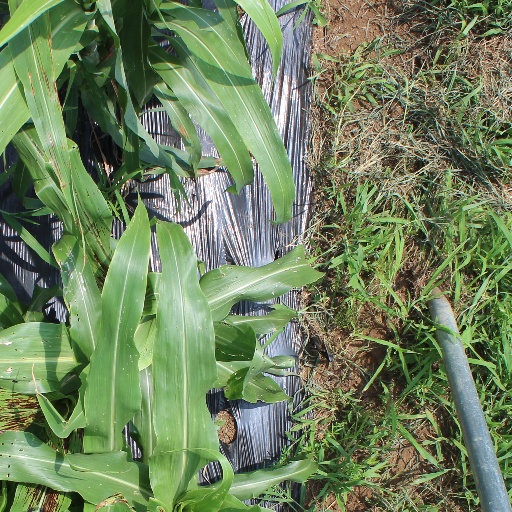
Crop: sorghum